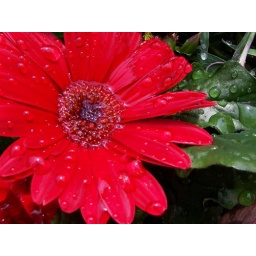
A little red flower in my garden, taken after a heavy shower this morning.